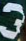
Number: 3